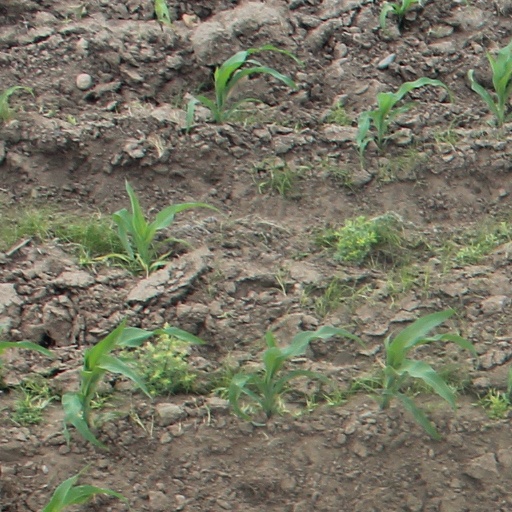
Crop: maize; corn